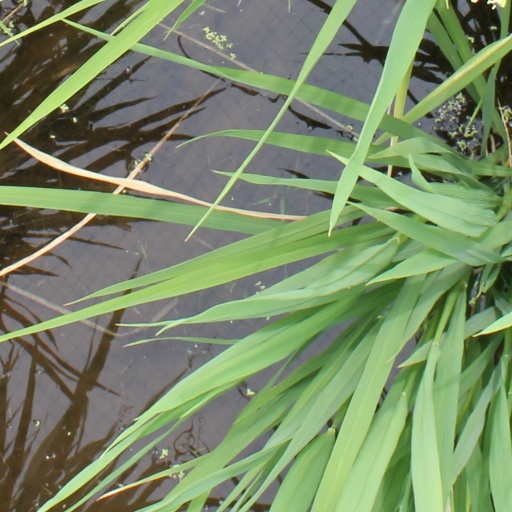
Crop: rice